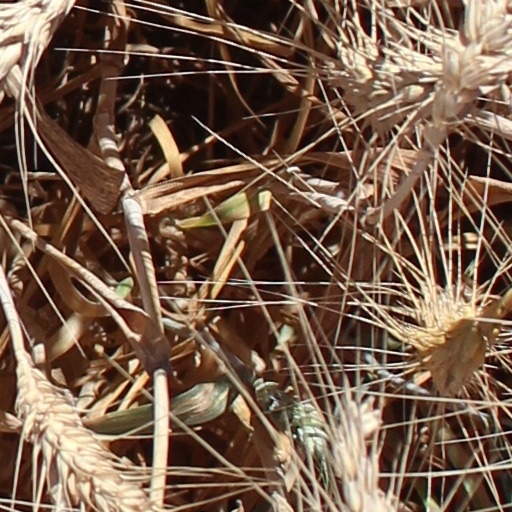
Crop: wheat